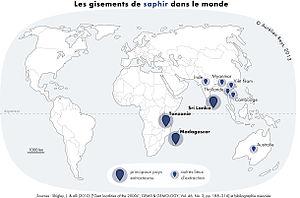
Carte des principaux pays producteurs de saphirs dans le monde
Le saphir est une pierre précieuse. C'est une variété gemme du corindon pouvant présenter de multiples couleurs, sauf la couleur rouge qui désigne alors uniquement le rubis. On doit à Jacques Louis de Bournon d’avoir montré que le saphir et le corindon ne font qu’un.